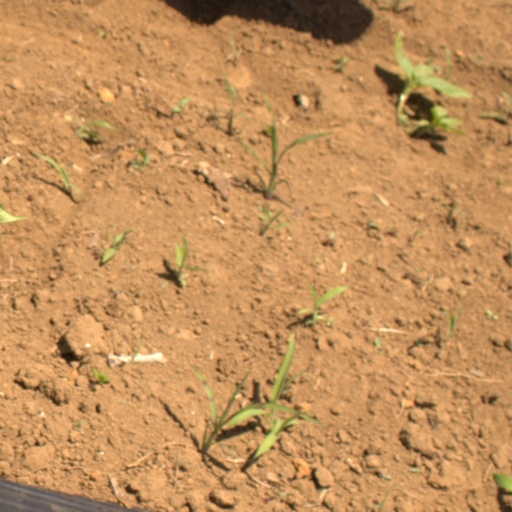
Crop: Jerusalem artichoke